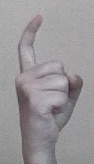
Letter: ra